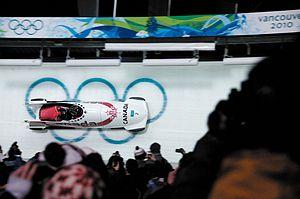
Le centre de sports de glisse de Whistler est une piste de bobsleigh, luge et skeleton situé à Whistler, à 125 km au nord de Vancouver. Il fait partie de la station de Whistler Blackcomb. Il a été construit dans l'optique des épreuves de bobsleigh, luge et skeleton pour les Jeux olympiques d'hiver de 2010.